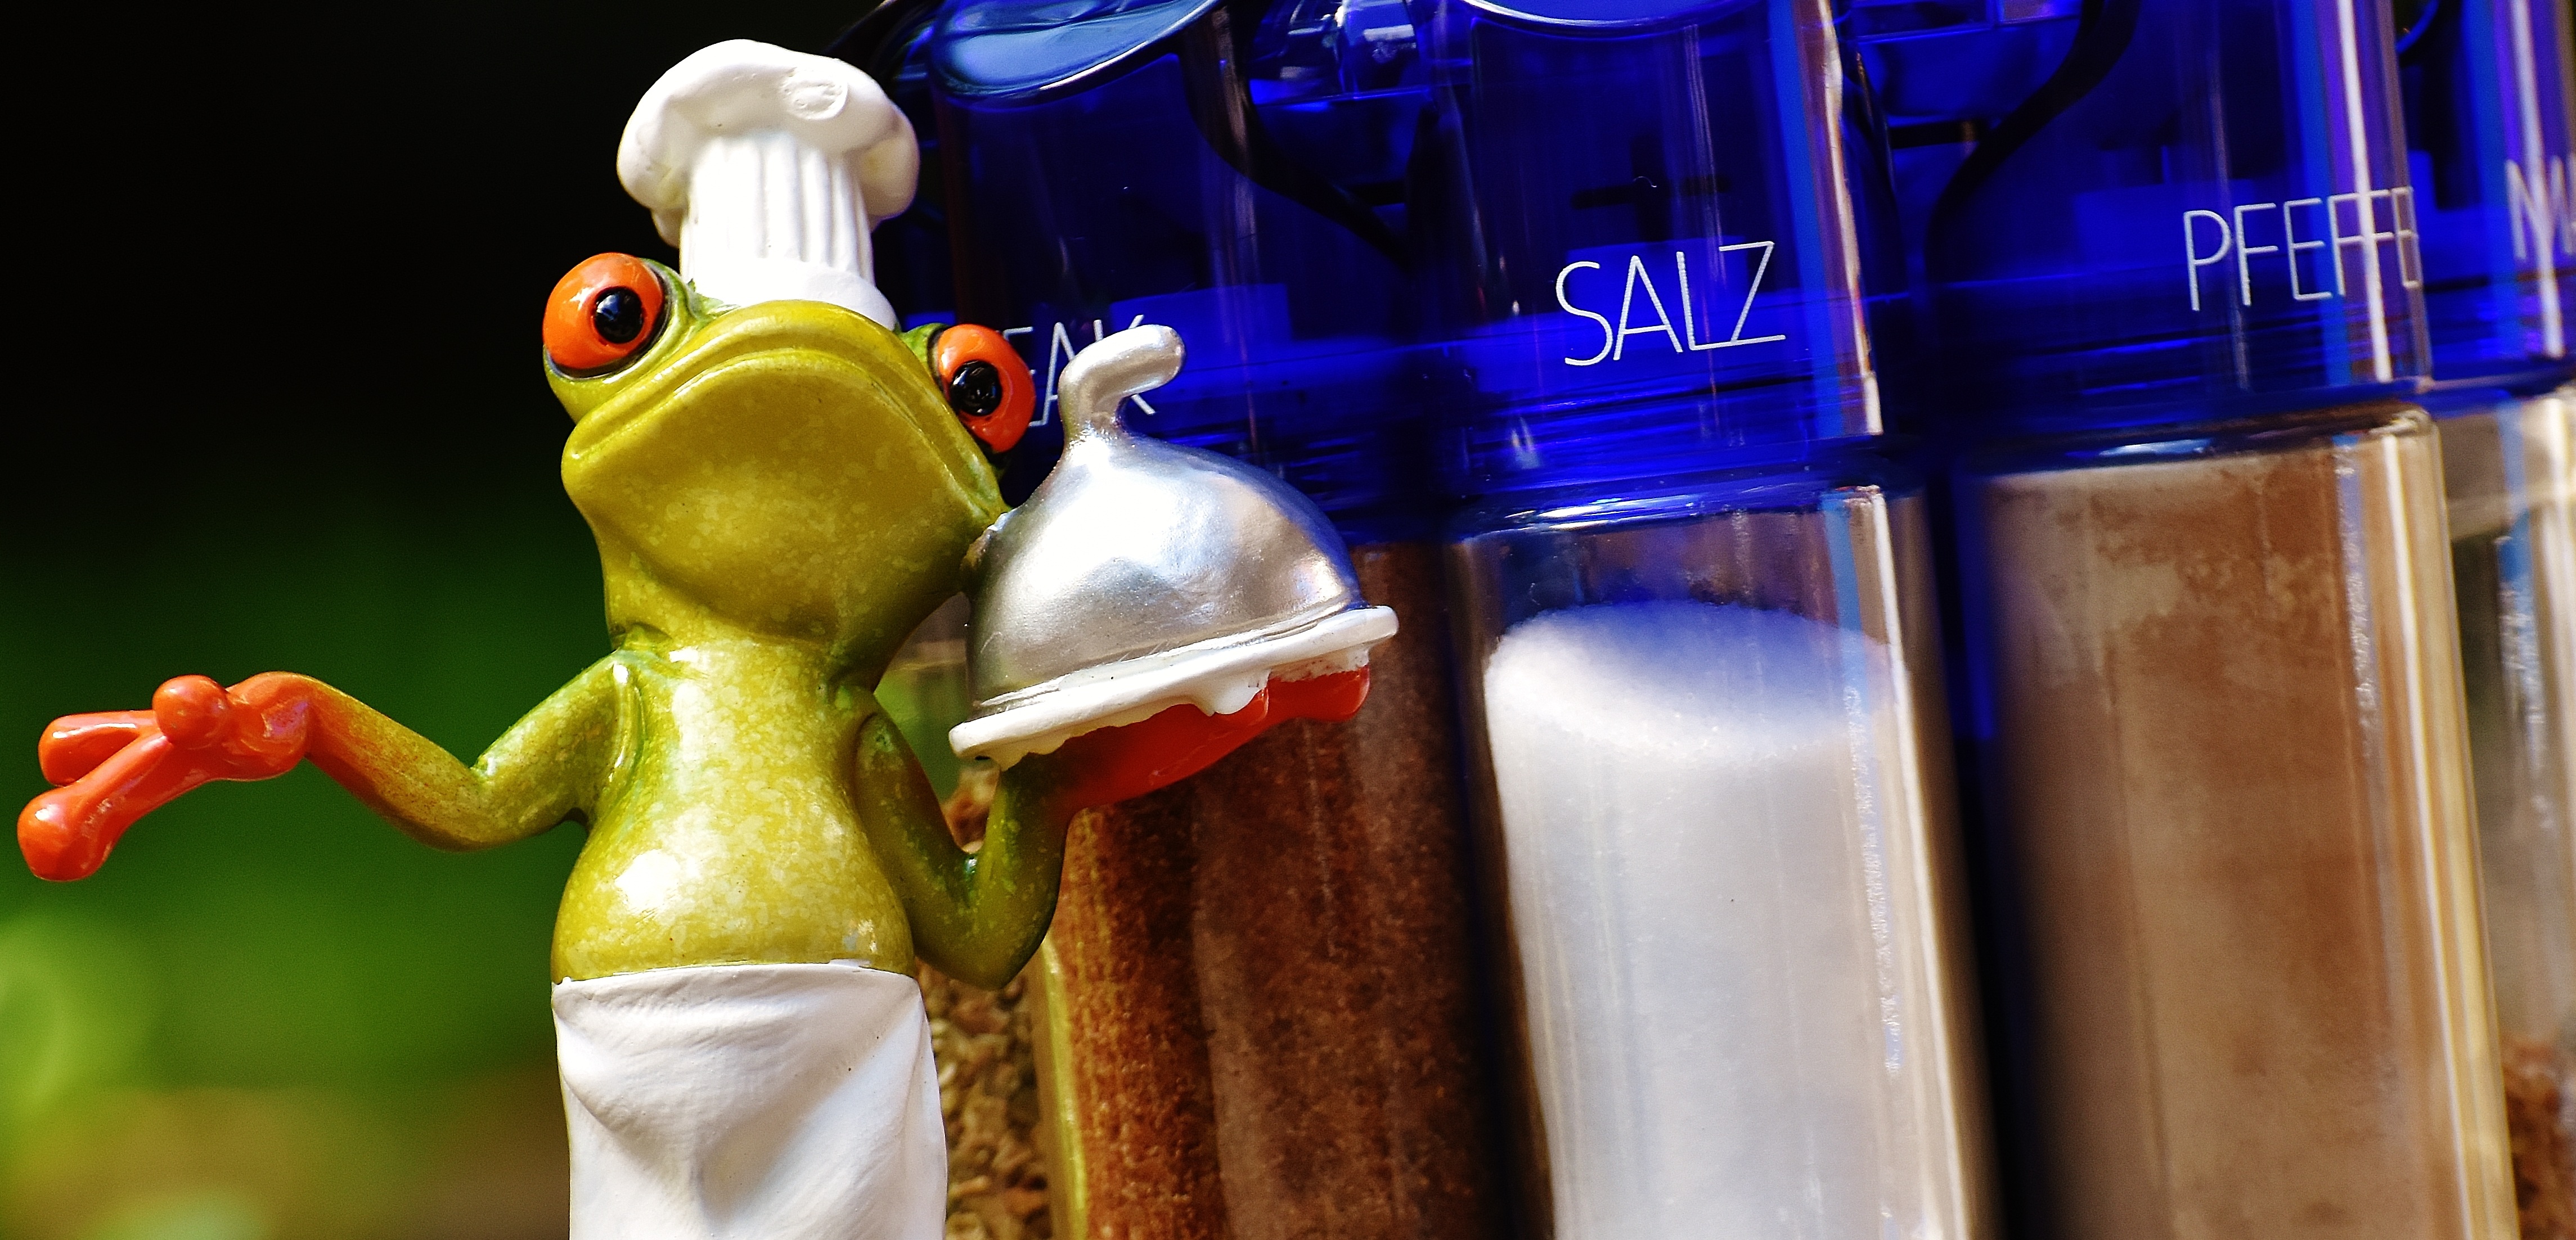
cute, cooking, ingredient, color, kitchen, frog, eat, preparation, cook, fig, spices, funny, frogs